Indigenous music of Australia

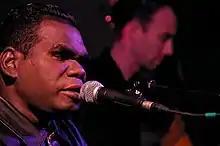
Geoffrey Gurrumul Yunupingu was a contemporary Indigenous performer who sang in the Yolŋu Matha languages.

A number of Indigenous Australians have achieved mainstream prominence, such as Jimmy Little (pop), Yothu Yindi (Australian aboriginal rock), Troy Cassar-Daley (country), Jessica Mauboy (pop, R&B), NoKTuRNL (rap metal) and the Warumpi Band (alternative or world music). Indigenous music has also gained broad exposure through the world music movement and in particular the WOMADelaide festivals. Geoffrey Gurrumul Yunupingu, formerly of Yothu Yindi, attained international success singing contemporary music in English and in one of the languages of the Yolngu people.